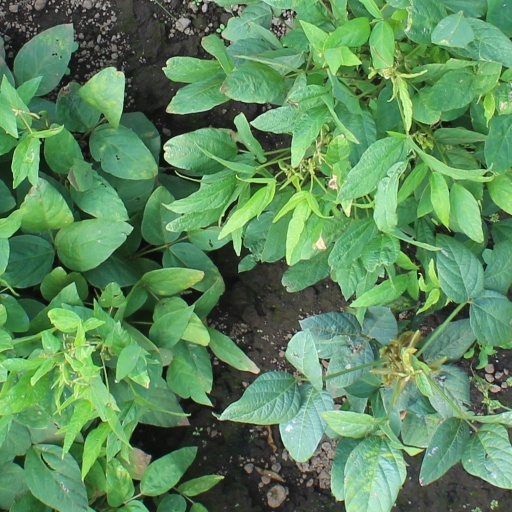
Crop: soybean